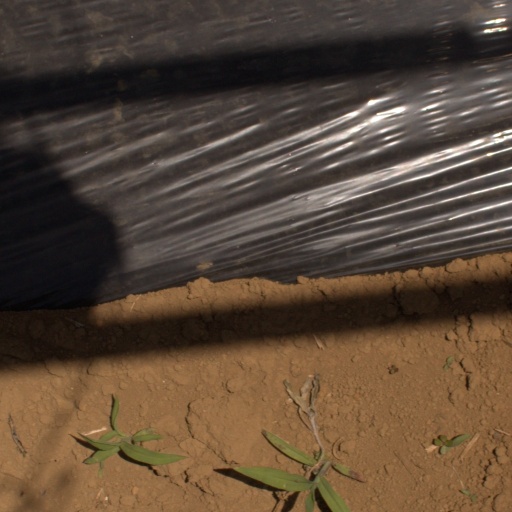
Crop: Jerusalem artichoke